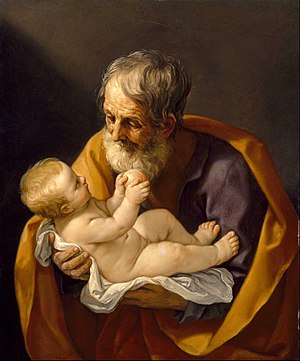
Josef (Jesu stedfar)
Guido Reni, Josef
Josef fra Nazaret er kendt fra Matthæusevangeliet, Lukasevangeliet og Johannesevangeliet i Det Ny Testamente som jomfru Marias trolovede og Jesu stedfader. Selv om han ifølge kristen tradition ikke var Jesu biologiske fader, agerede han som stedfader, og som den hellige families overhoved. Josef har status af helgen i de romersk-katolske, østortodokse, lutherske og anglikanske kirker.